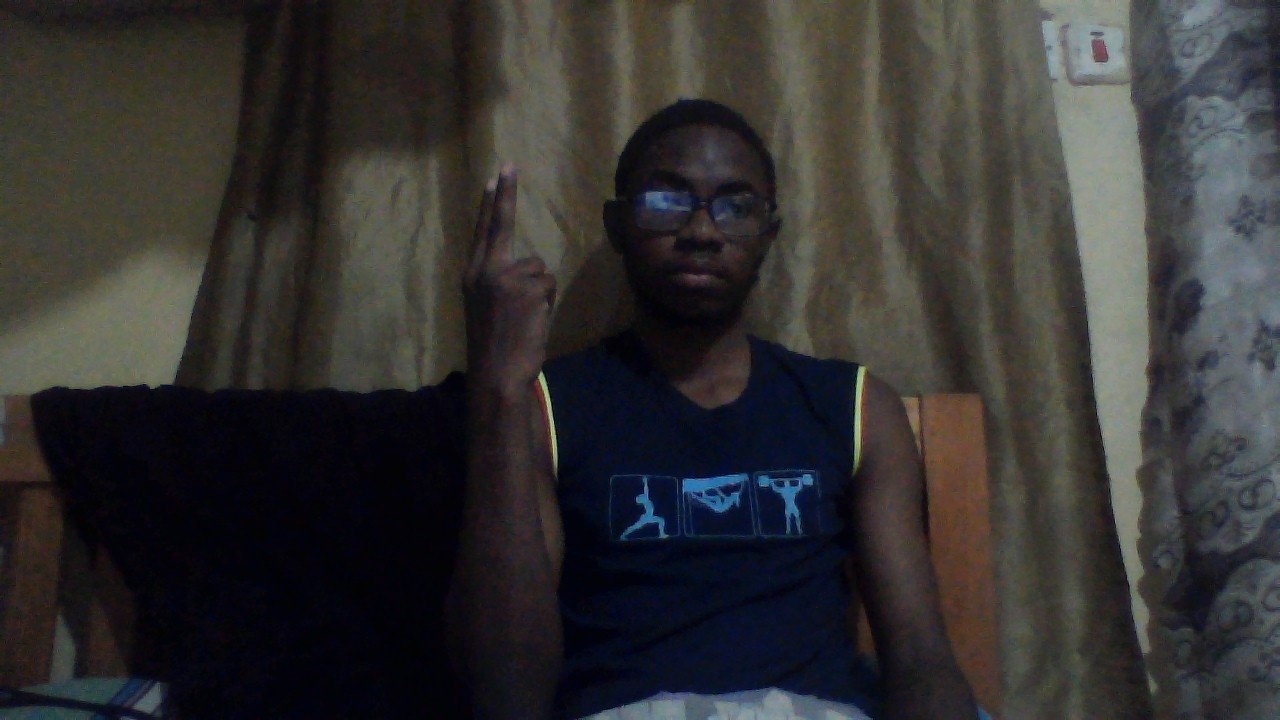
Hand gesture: two_up_inverted